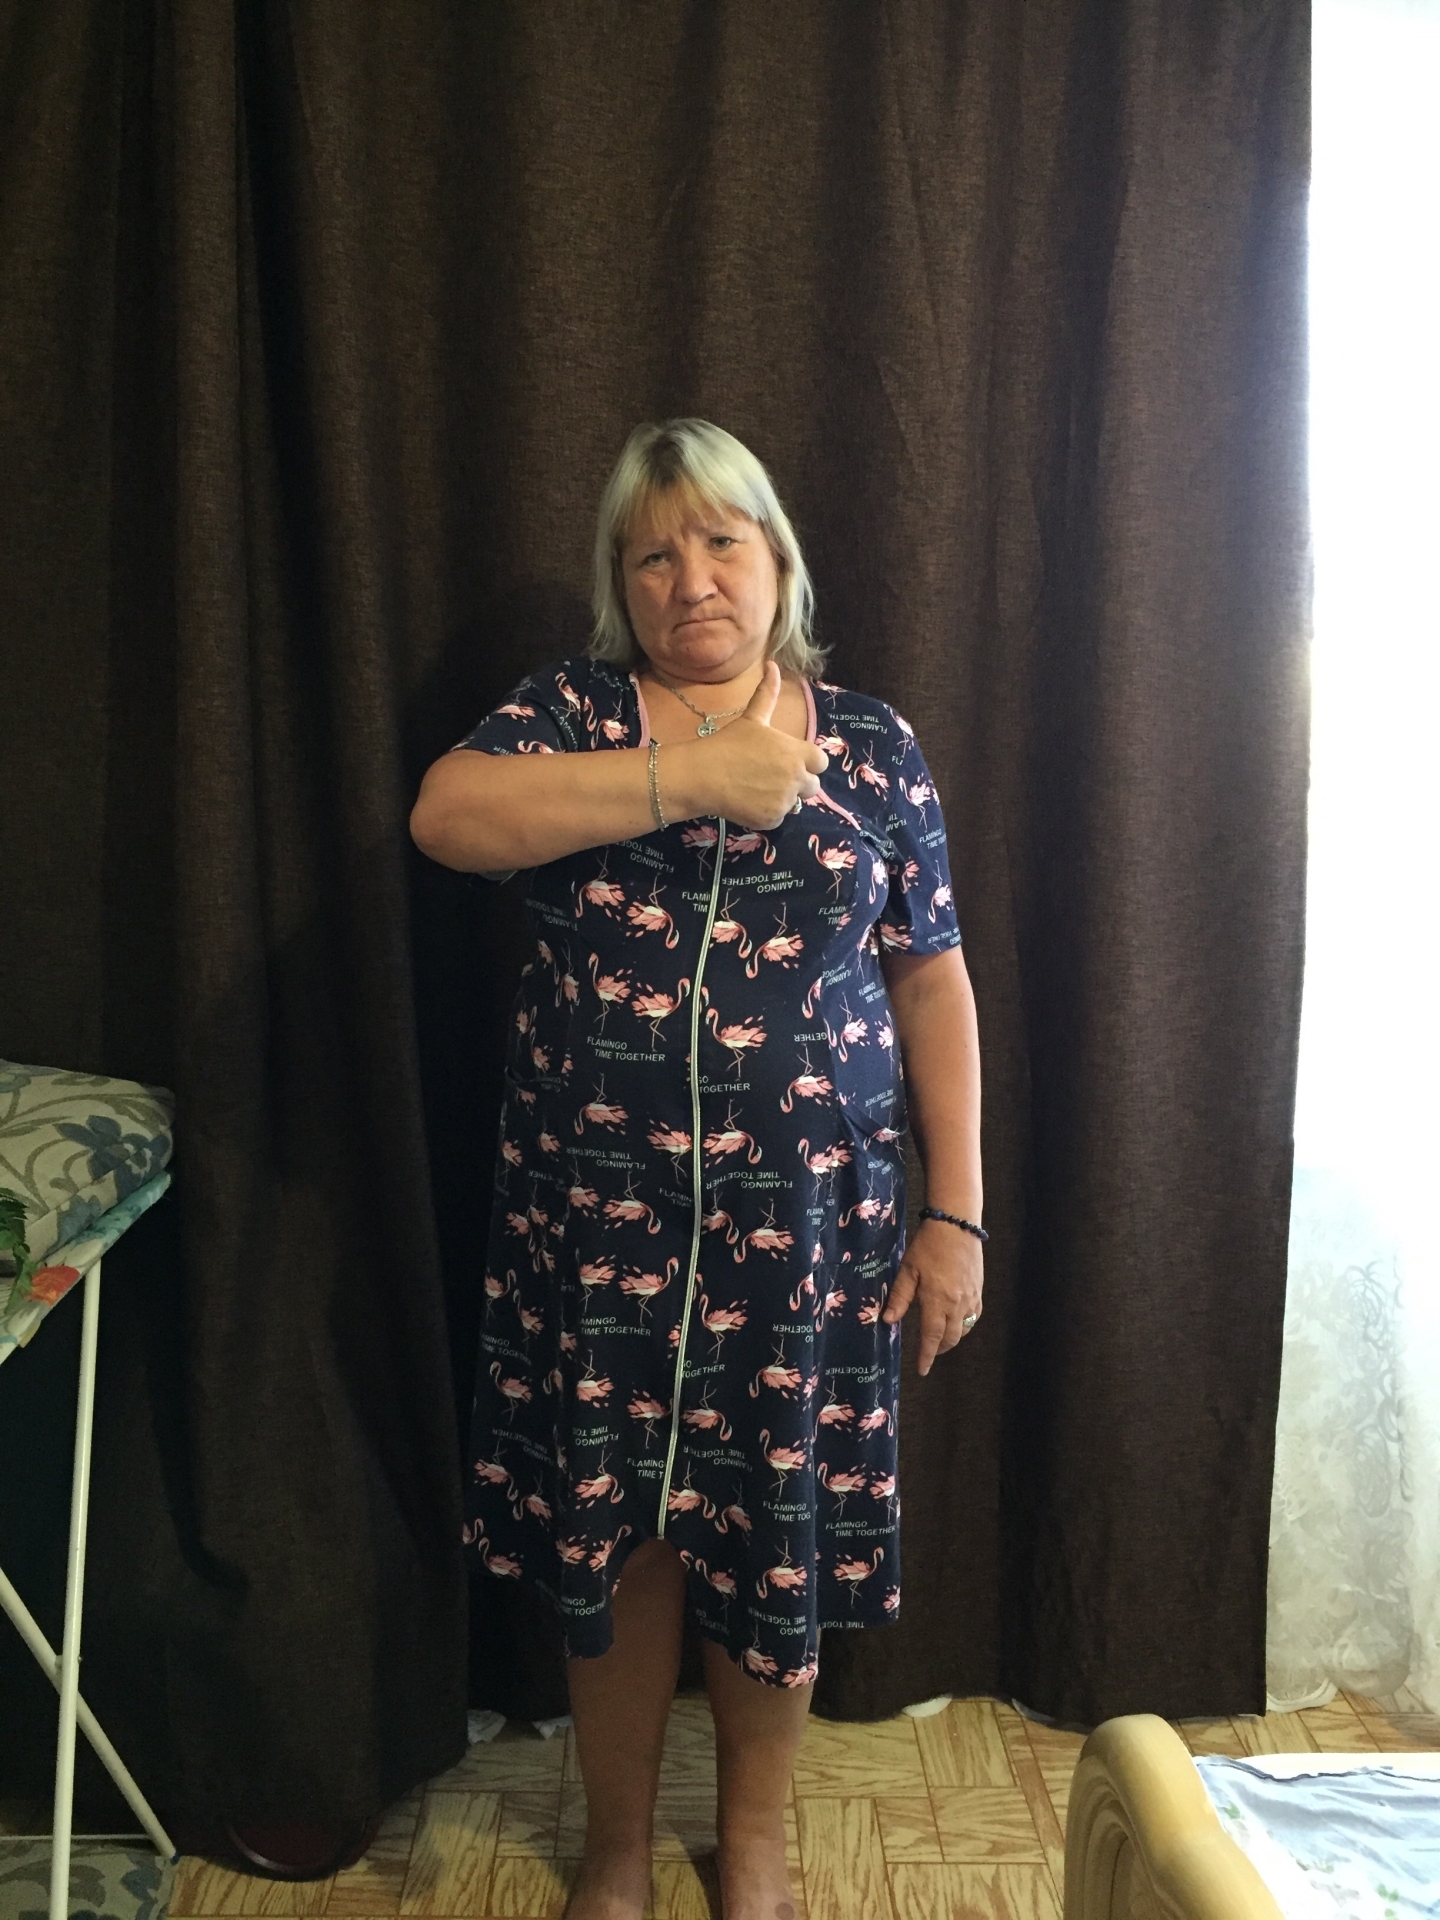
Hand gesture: like